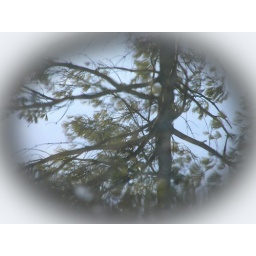
Water puddle with pine tree reflection photo made with a feathered vignette effect in Photoshop